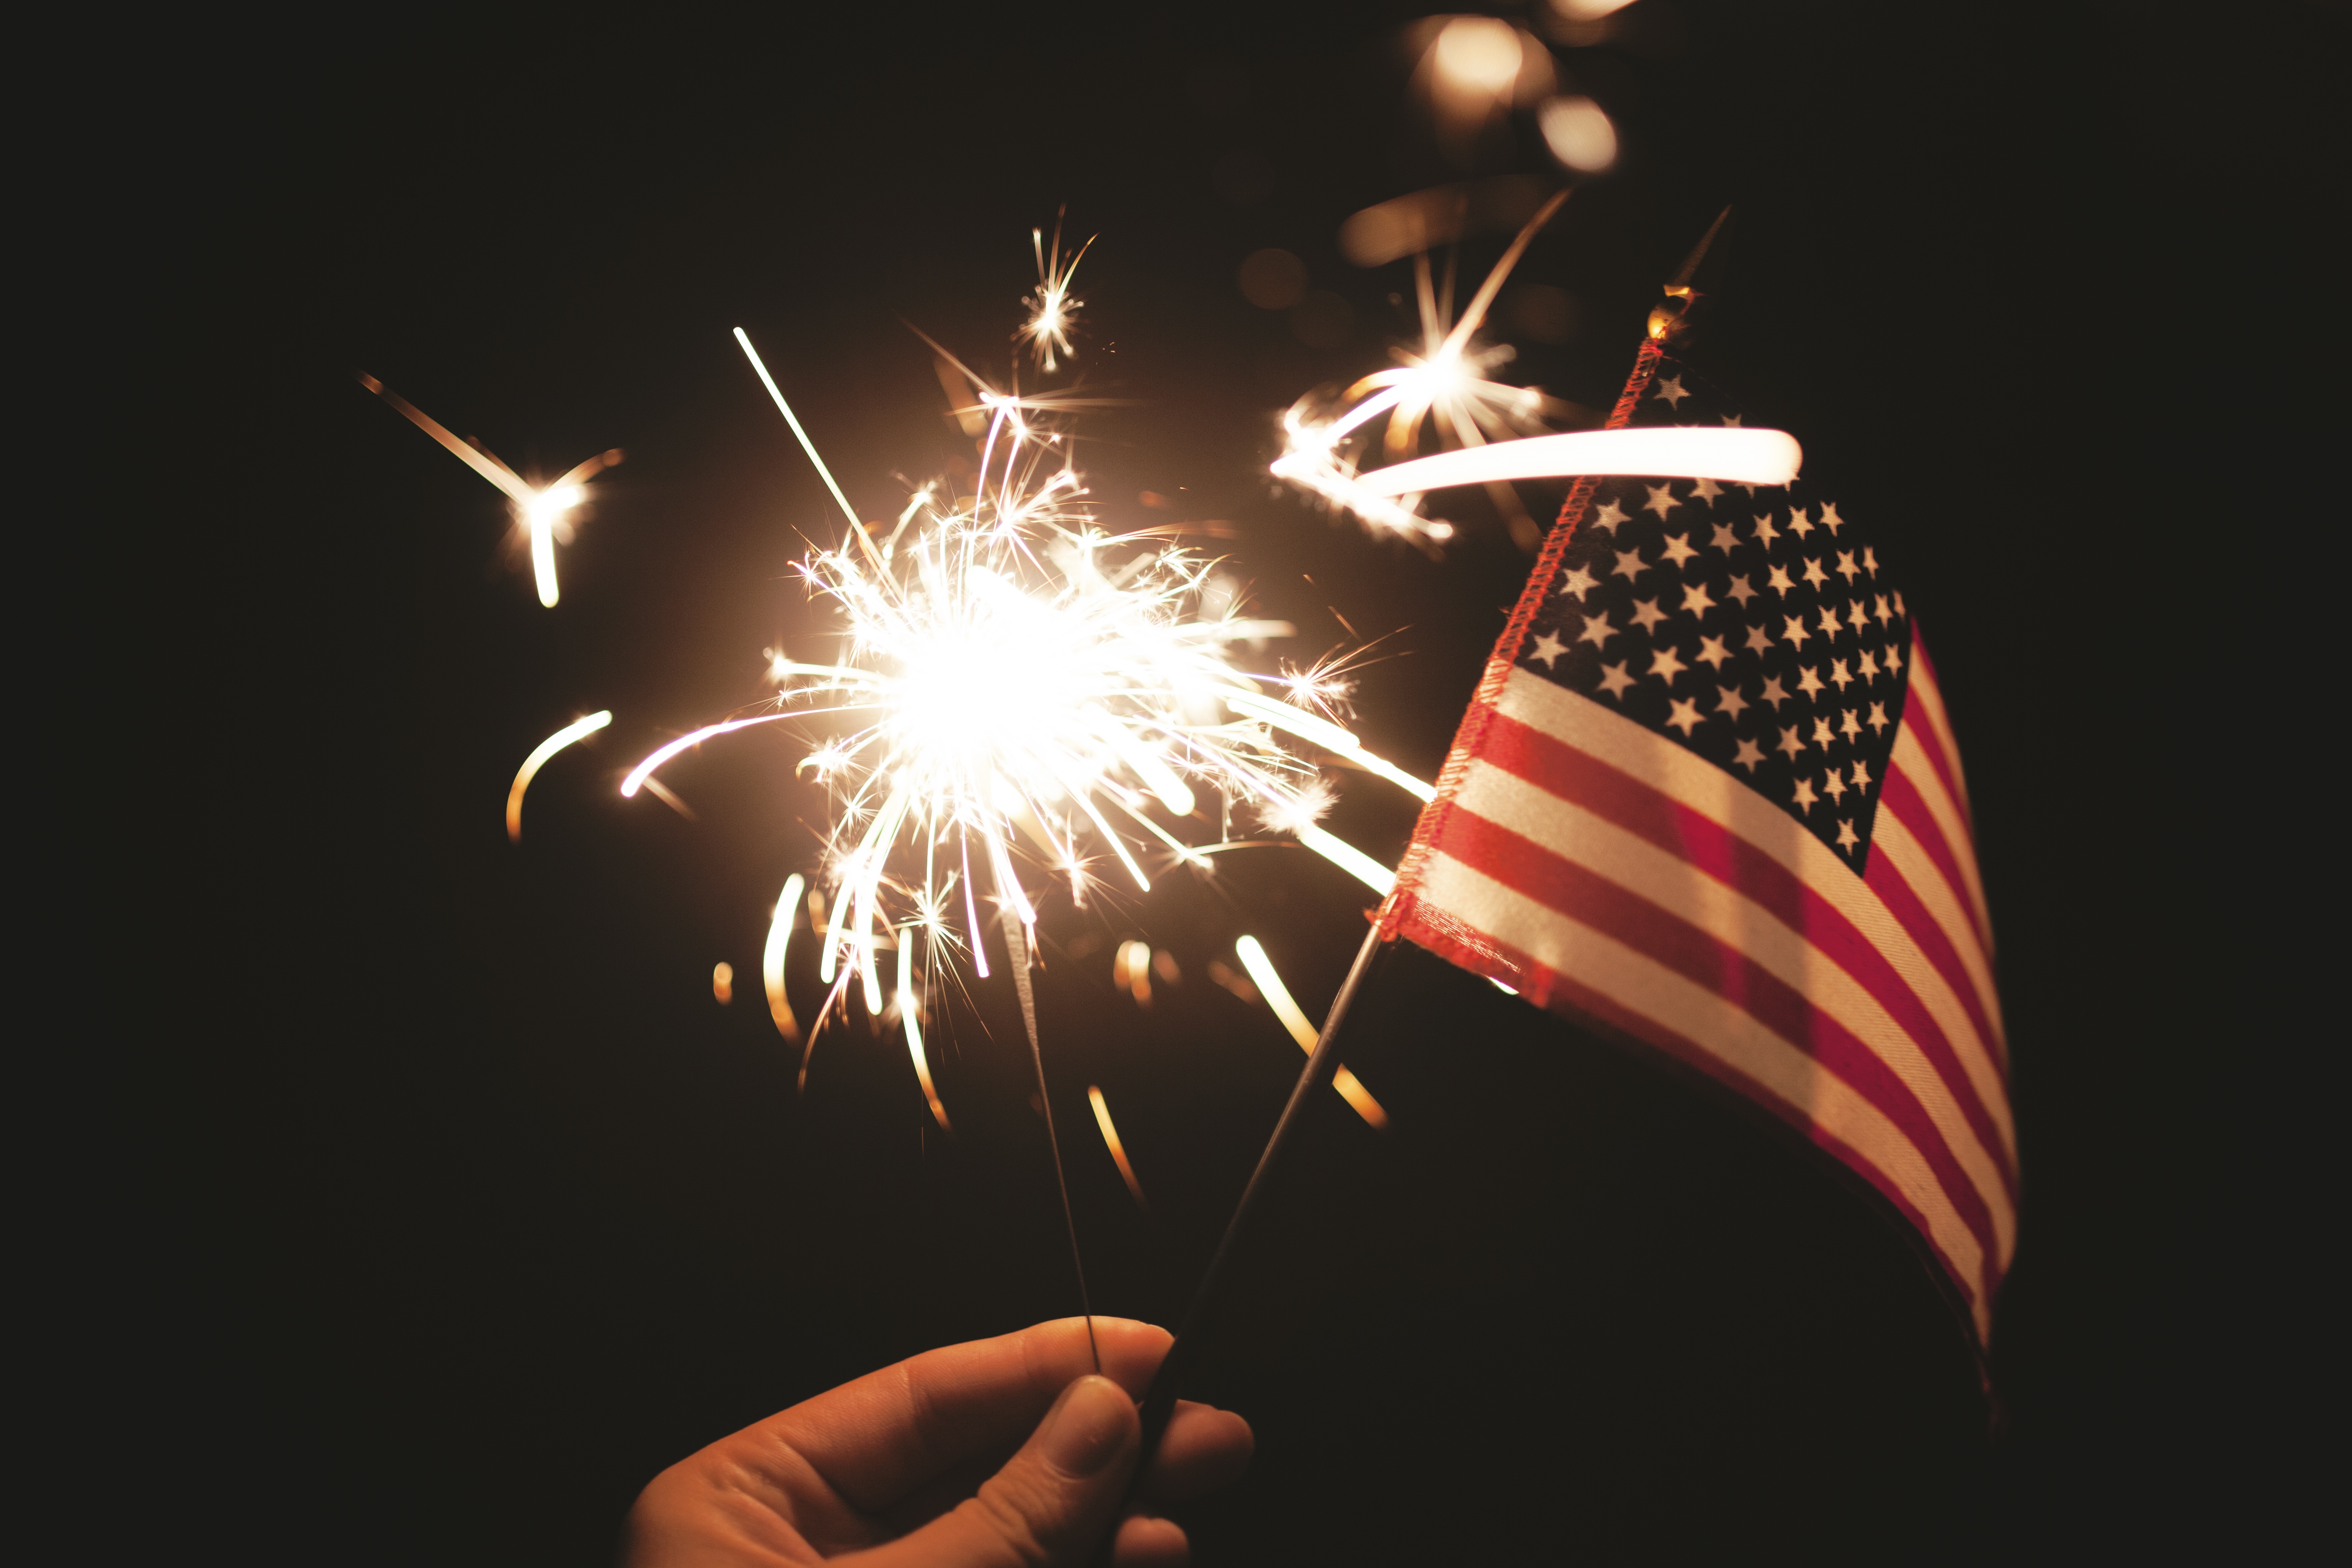
light, night, texture, sparkler, firework, celebration, sign, symbol, flag, usa, holiday, fire, freedom, black, festive, celebrate, explode, memorial, july, american, fun, patriot, gold, illustration, happy, year, stars, party, new, day, united, labor, 4th, independence, fourth, states, patriotic, sparkles